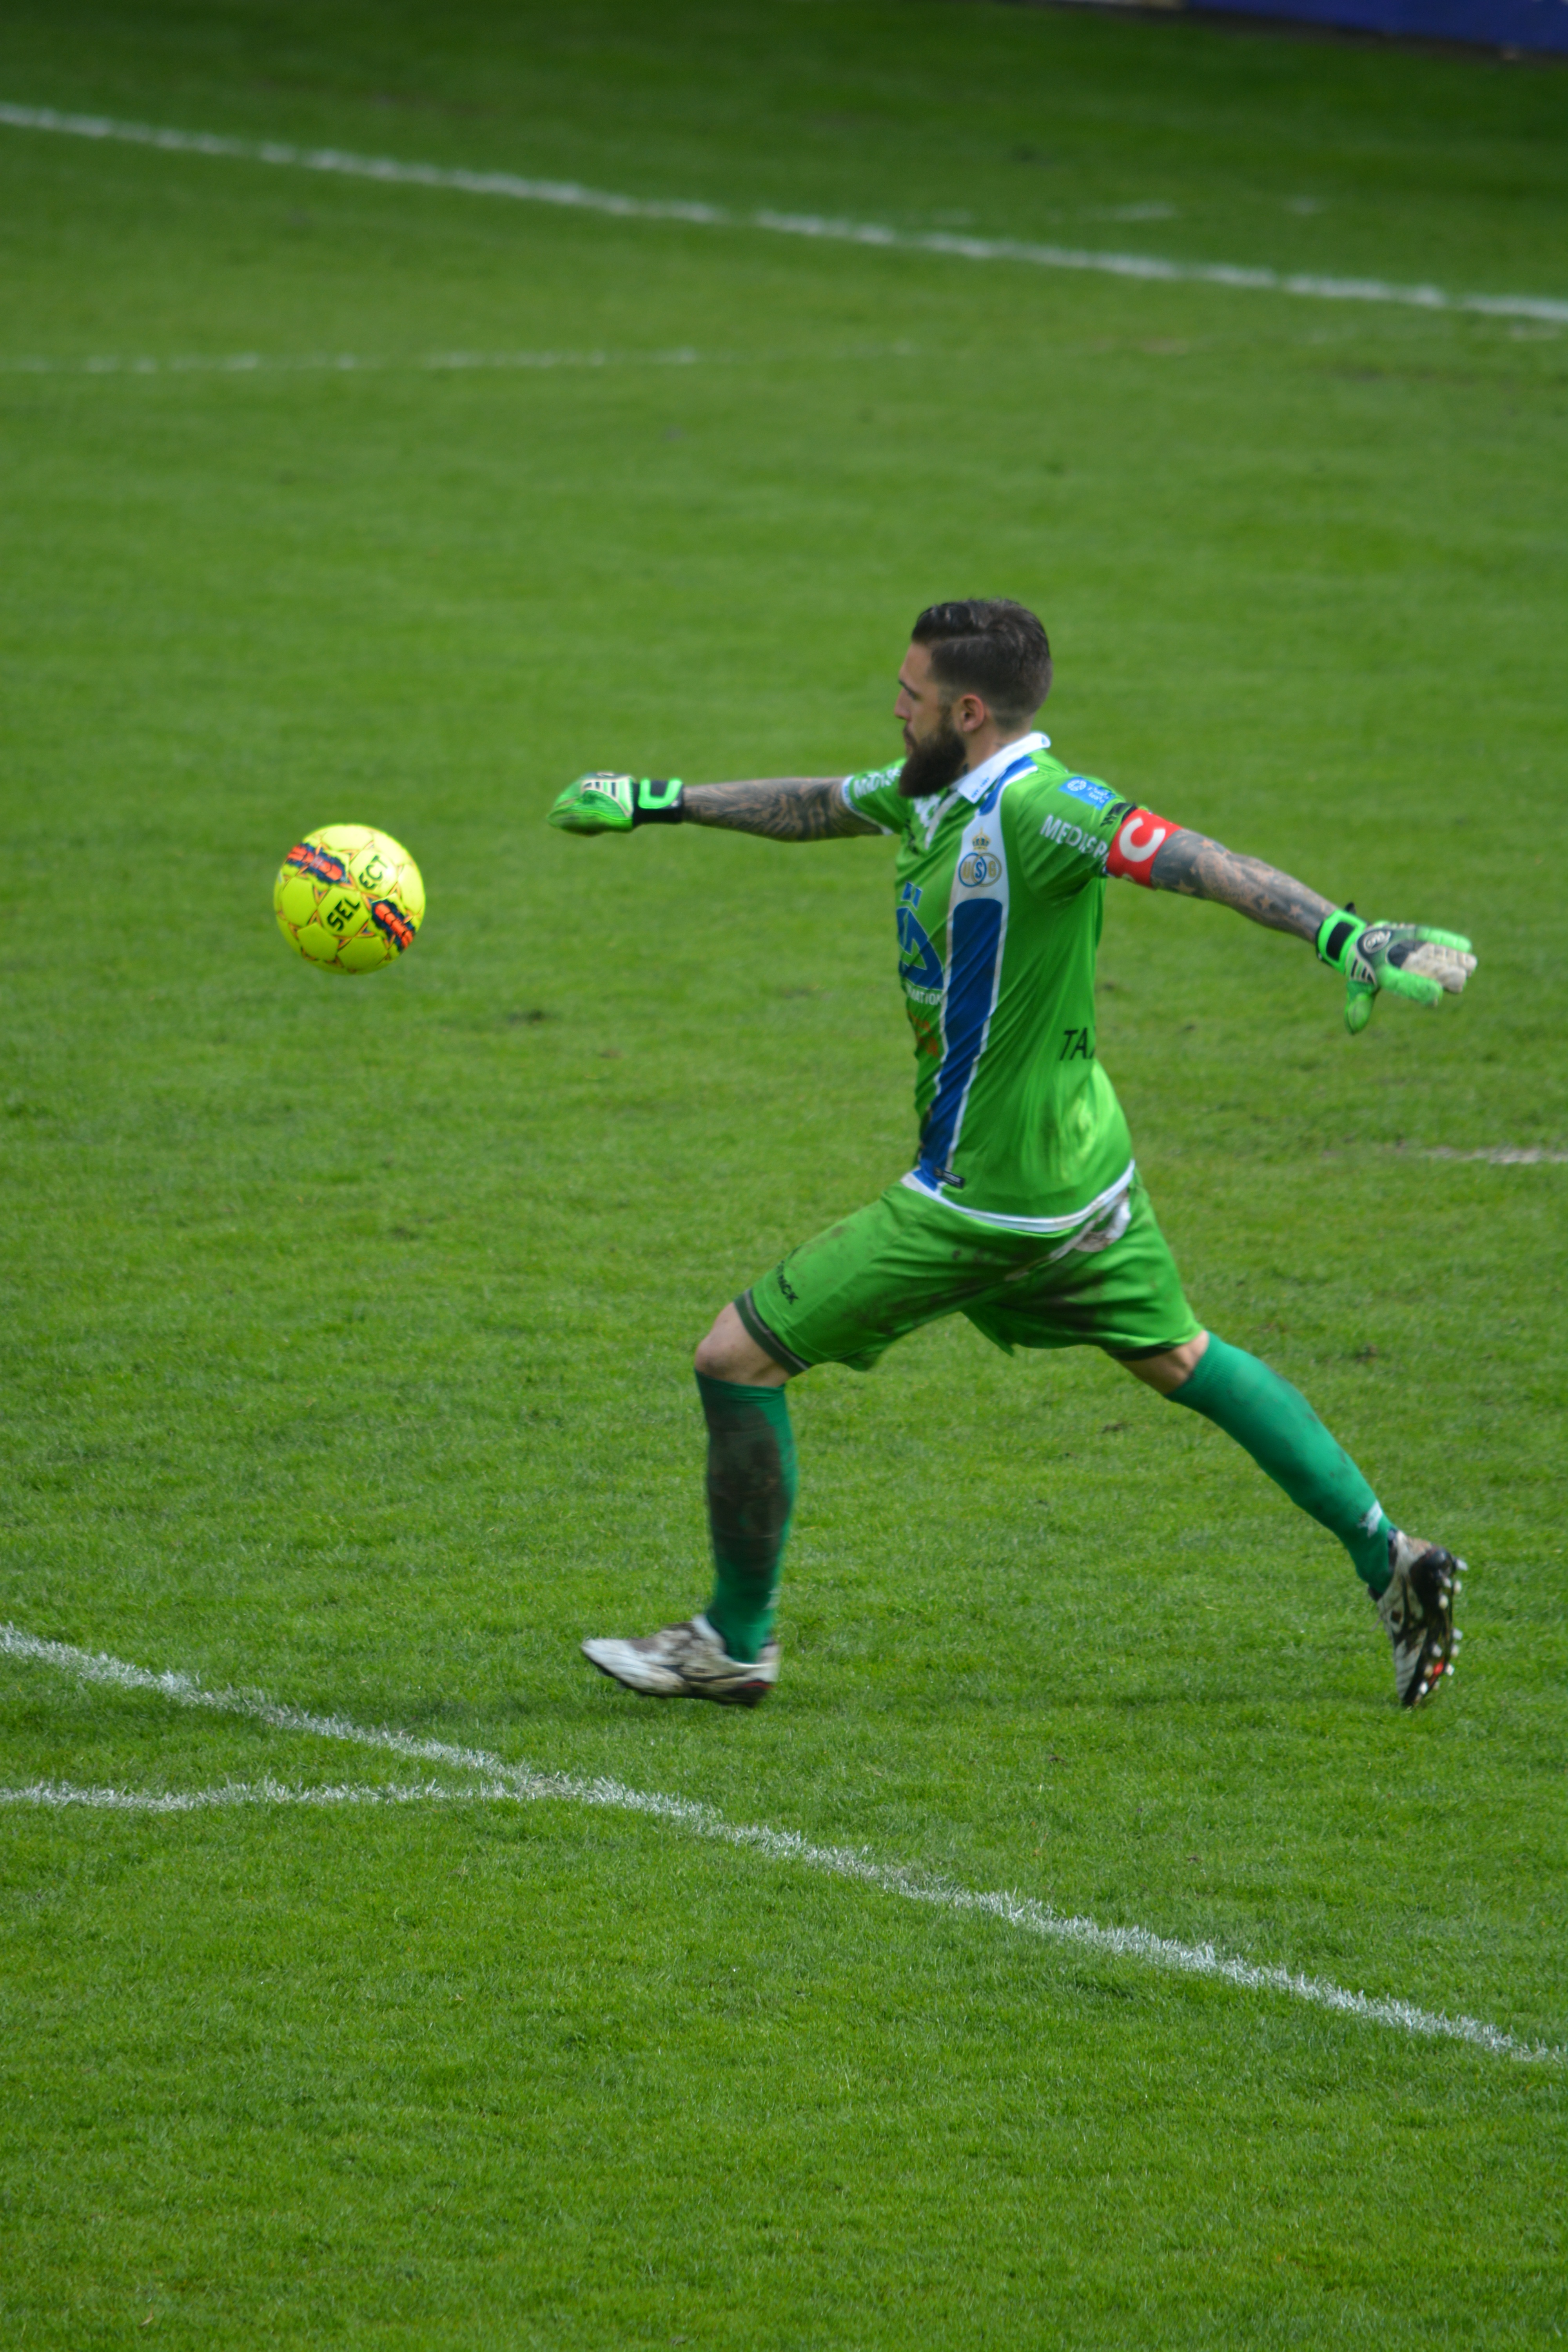
man, grass, people, green, action, soccer, football, stadium, goal, player, sports, ball, footballer, kick, goalkeeper, tackle, football player, sport venue, soccer specific stadium, soccer kick